Asia (Roman province)

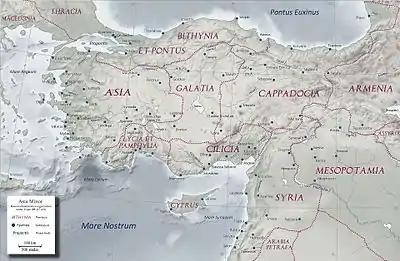
The Roman provinces of Anatolia under Trajan, including Asia.

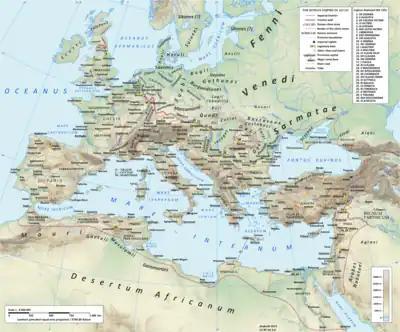
The Roman empire in the time of Hadrian (ruled 117–138 AD), showing, in western Anatolia, the senatorial province of Asia (southwestern Turkey).

Asia was a Roman province covering most of western Asia Minor (Anatolia), which was created following the Roman Republic's annexation of the Attalid Kingdom in 133 BC. After the establishment of the Roman Empire by Augustus, it was the most prestigious senatorial province and was governed by a proconsul. That arrangement endured until the province was subdivided in the fourth century AD.